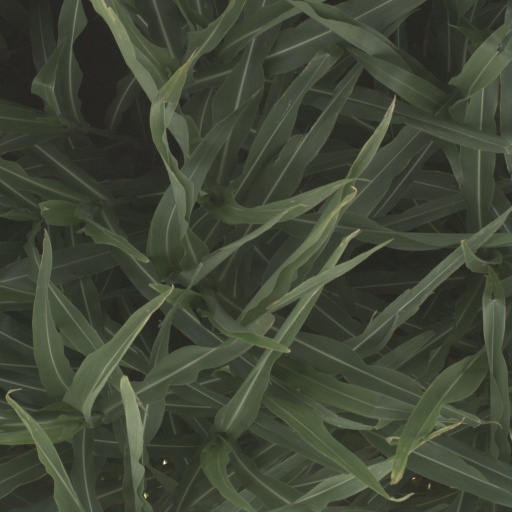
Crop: sorghum